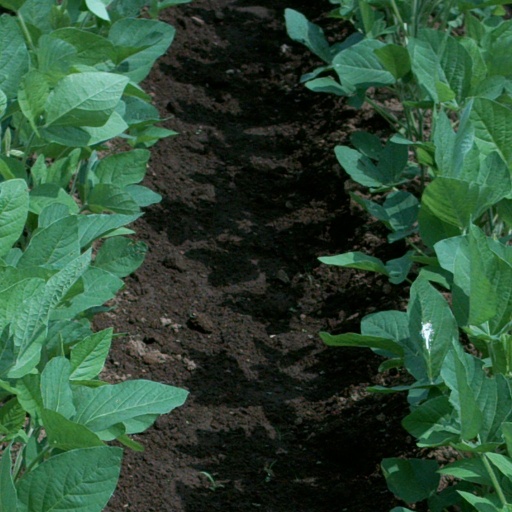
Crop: soybean